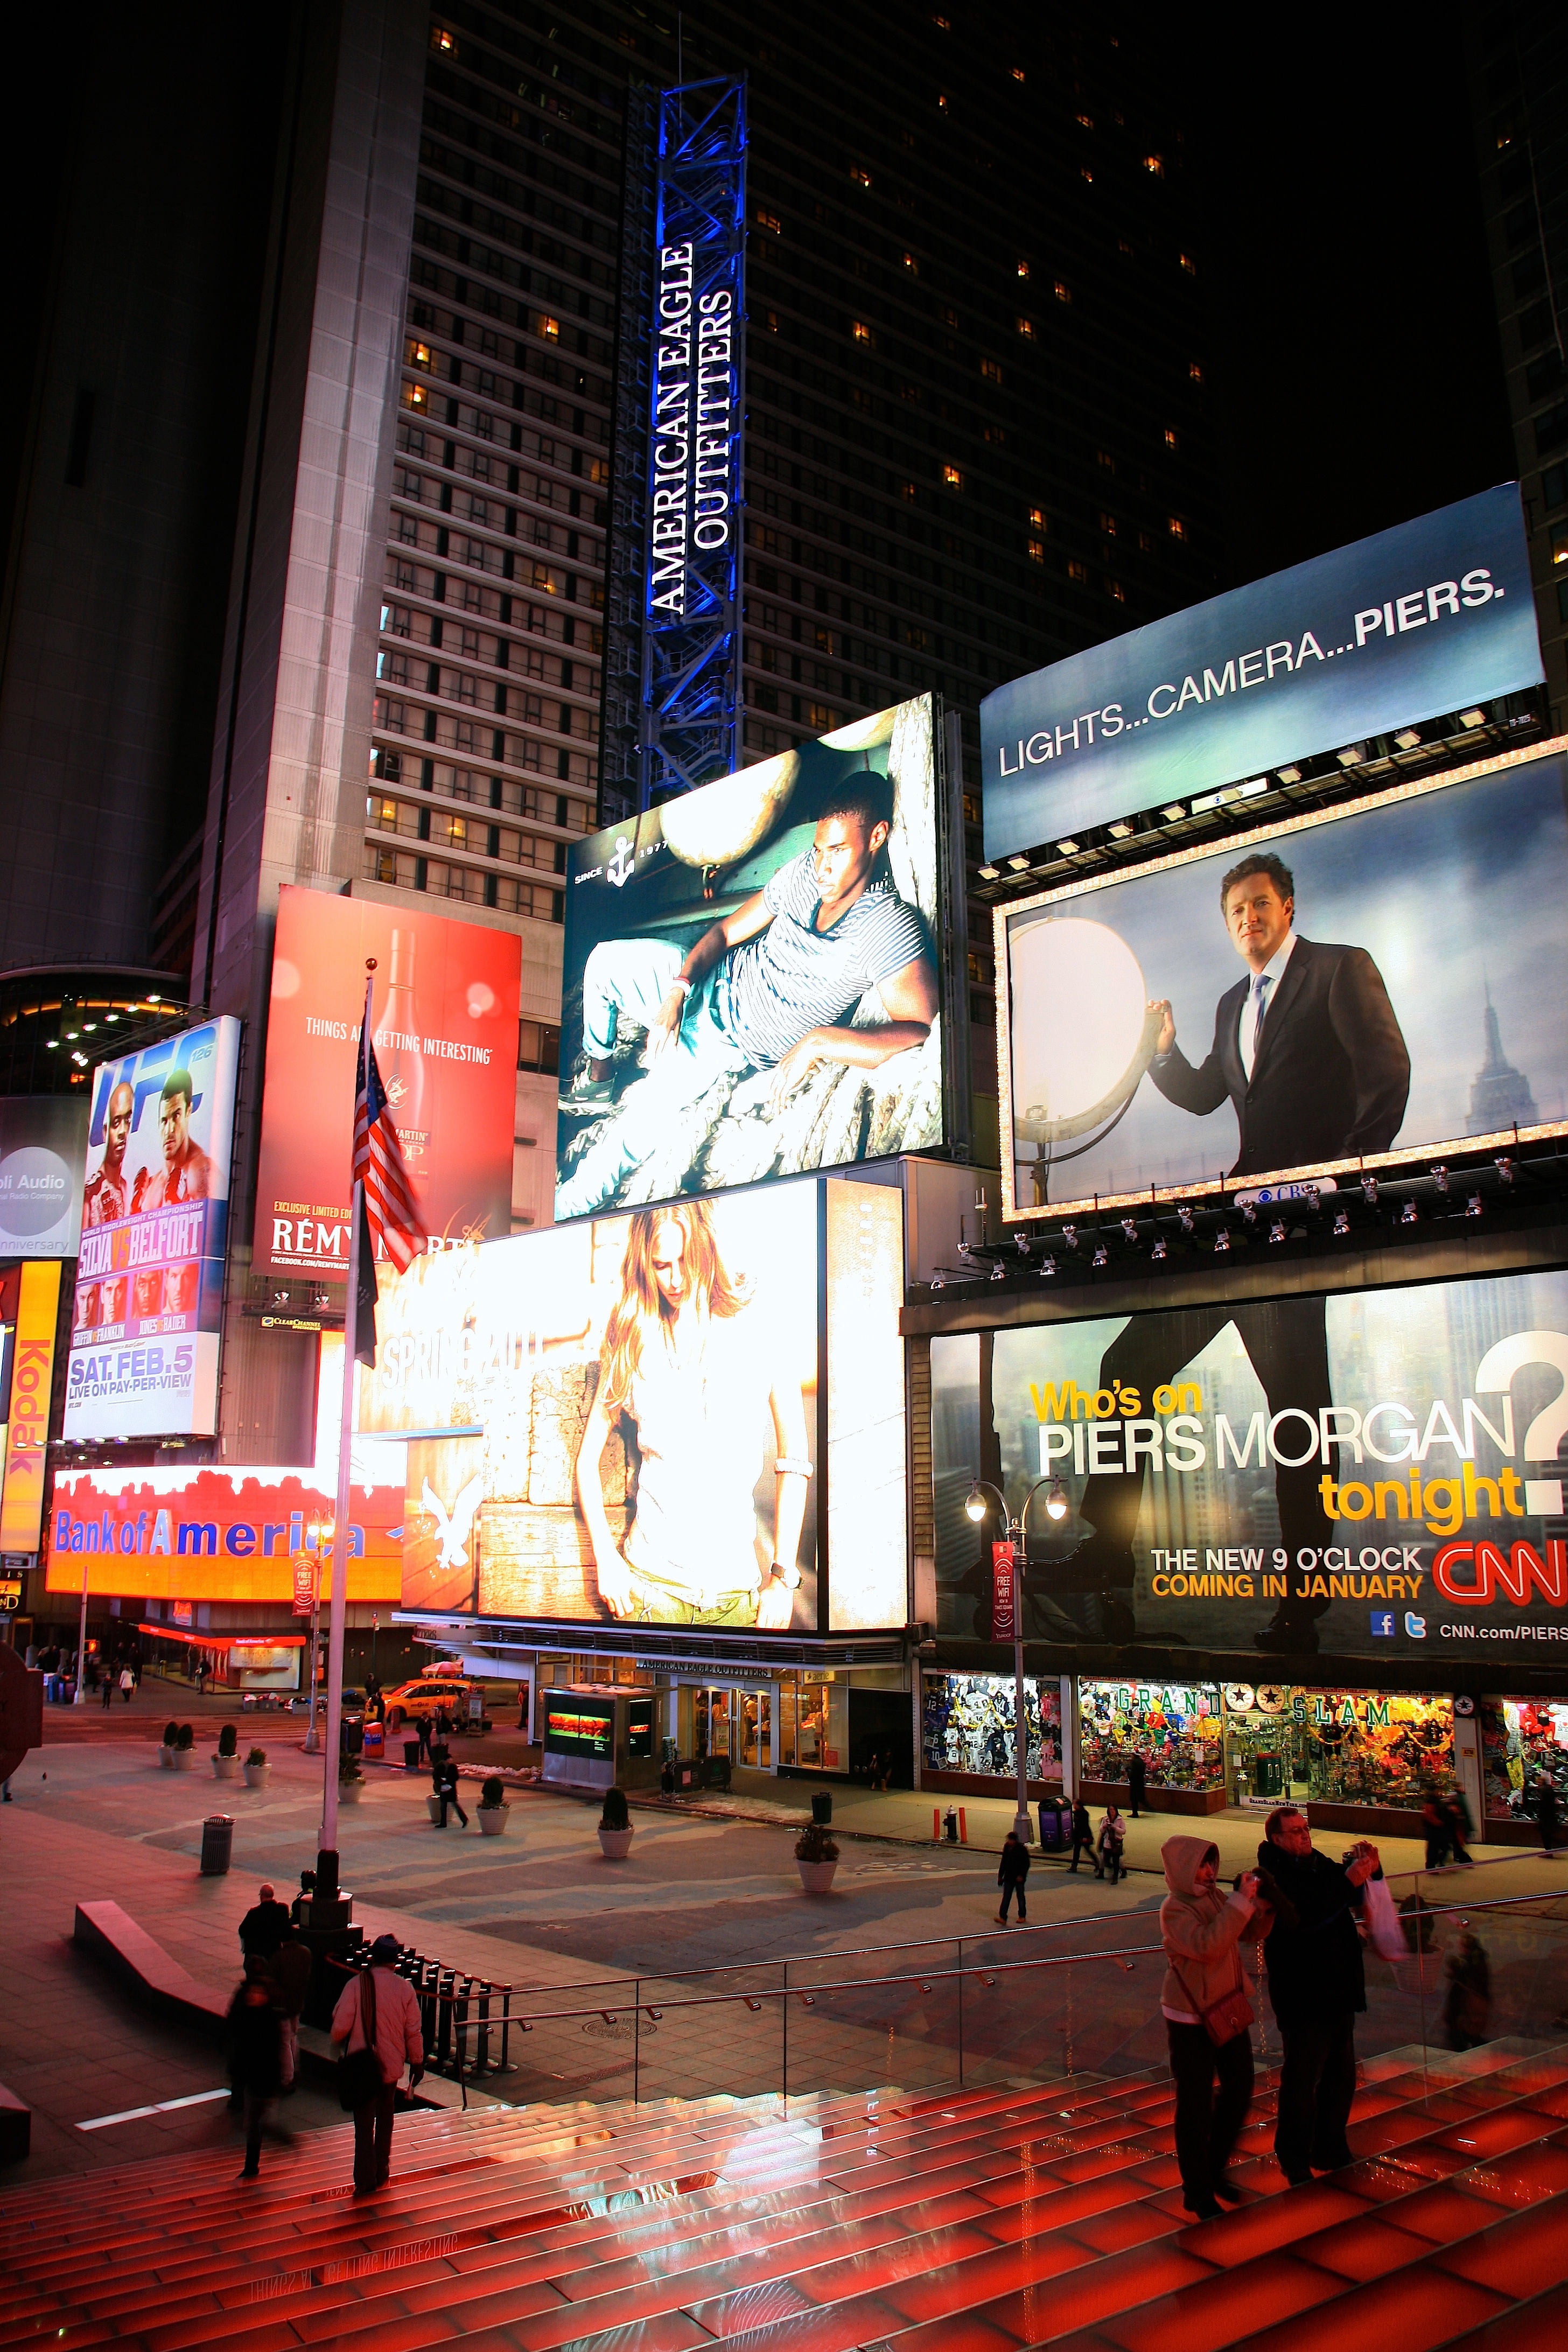
night, advertising, manhattan, nyc, signage, stage, newyork, newyorkcity, ny, theatredistrict, timessquare, display device